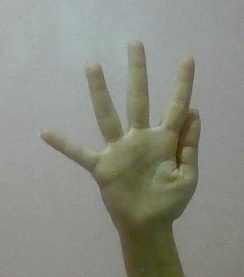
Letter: sheen